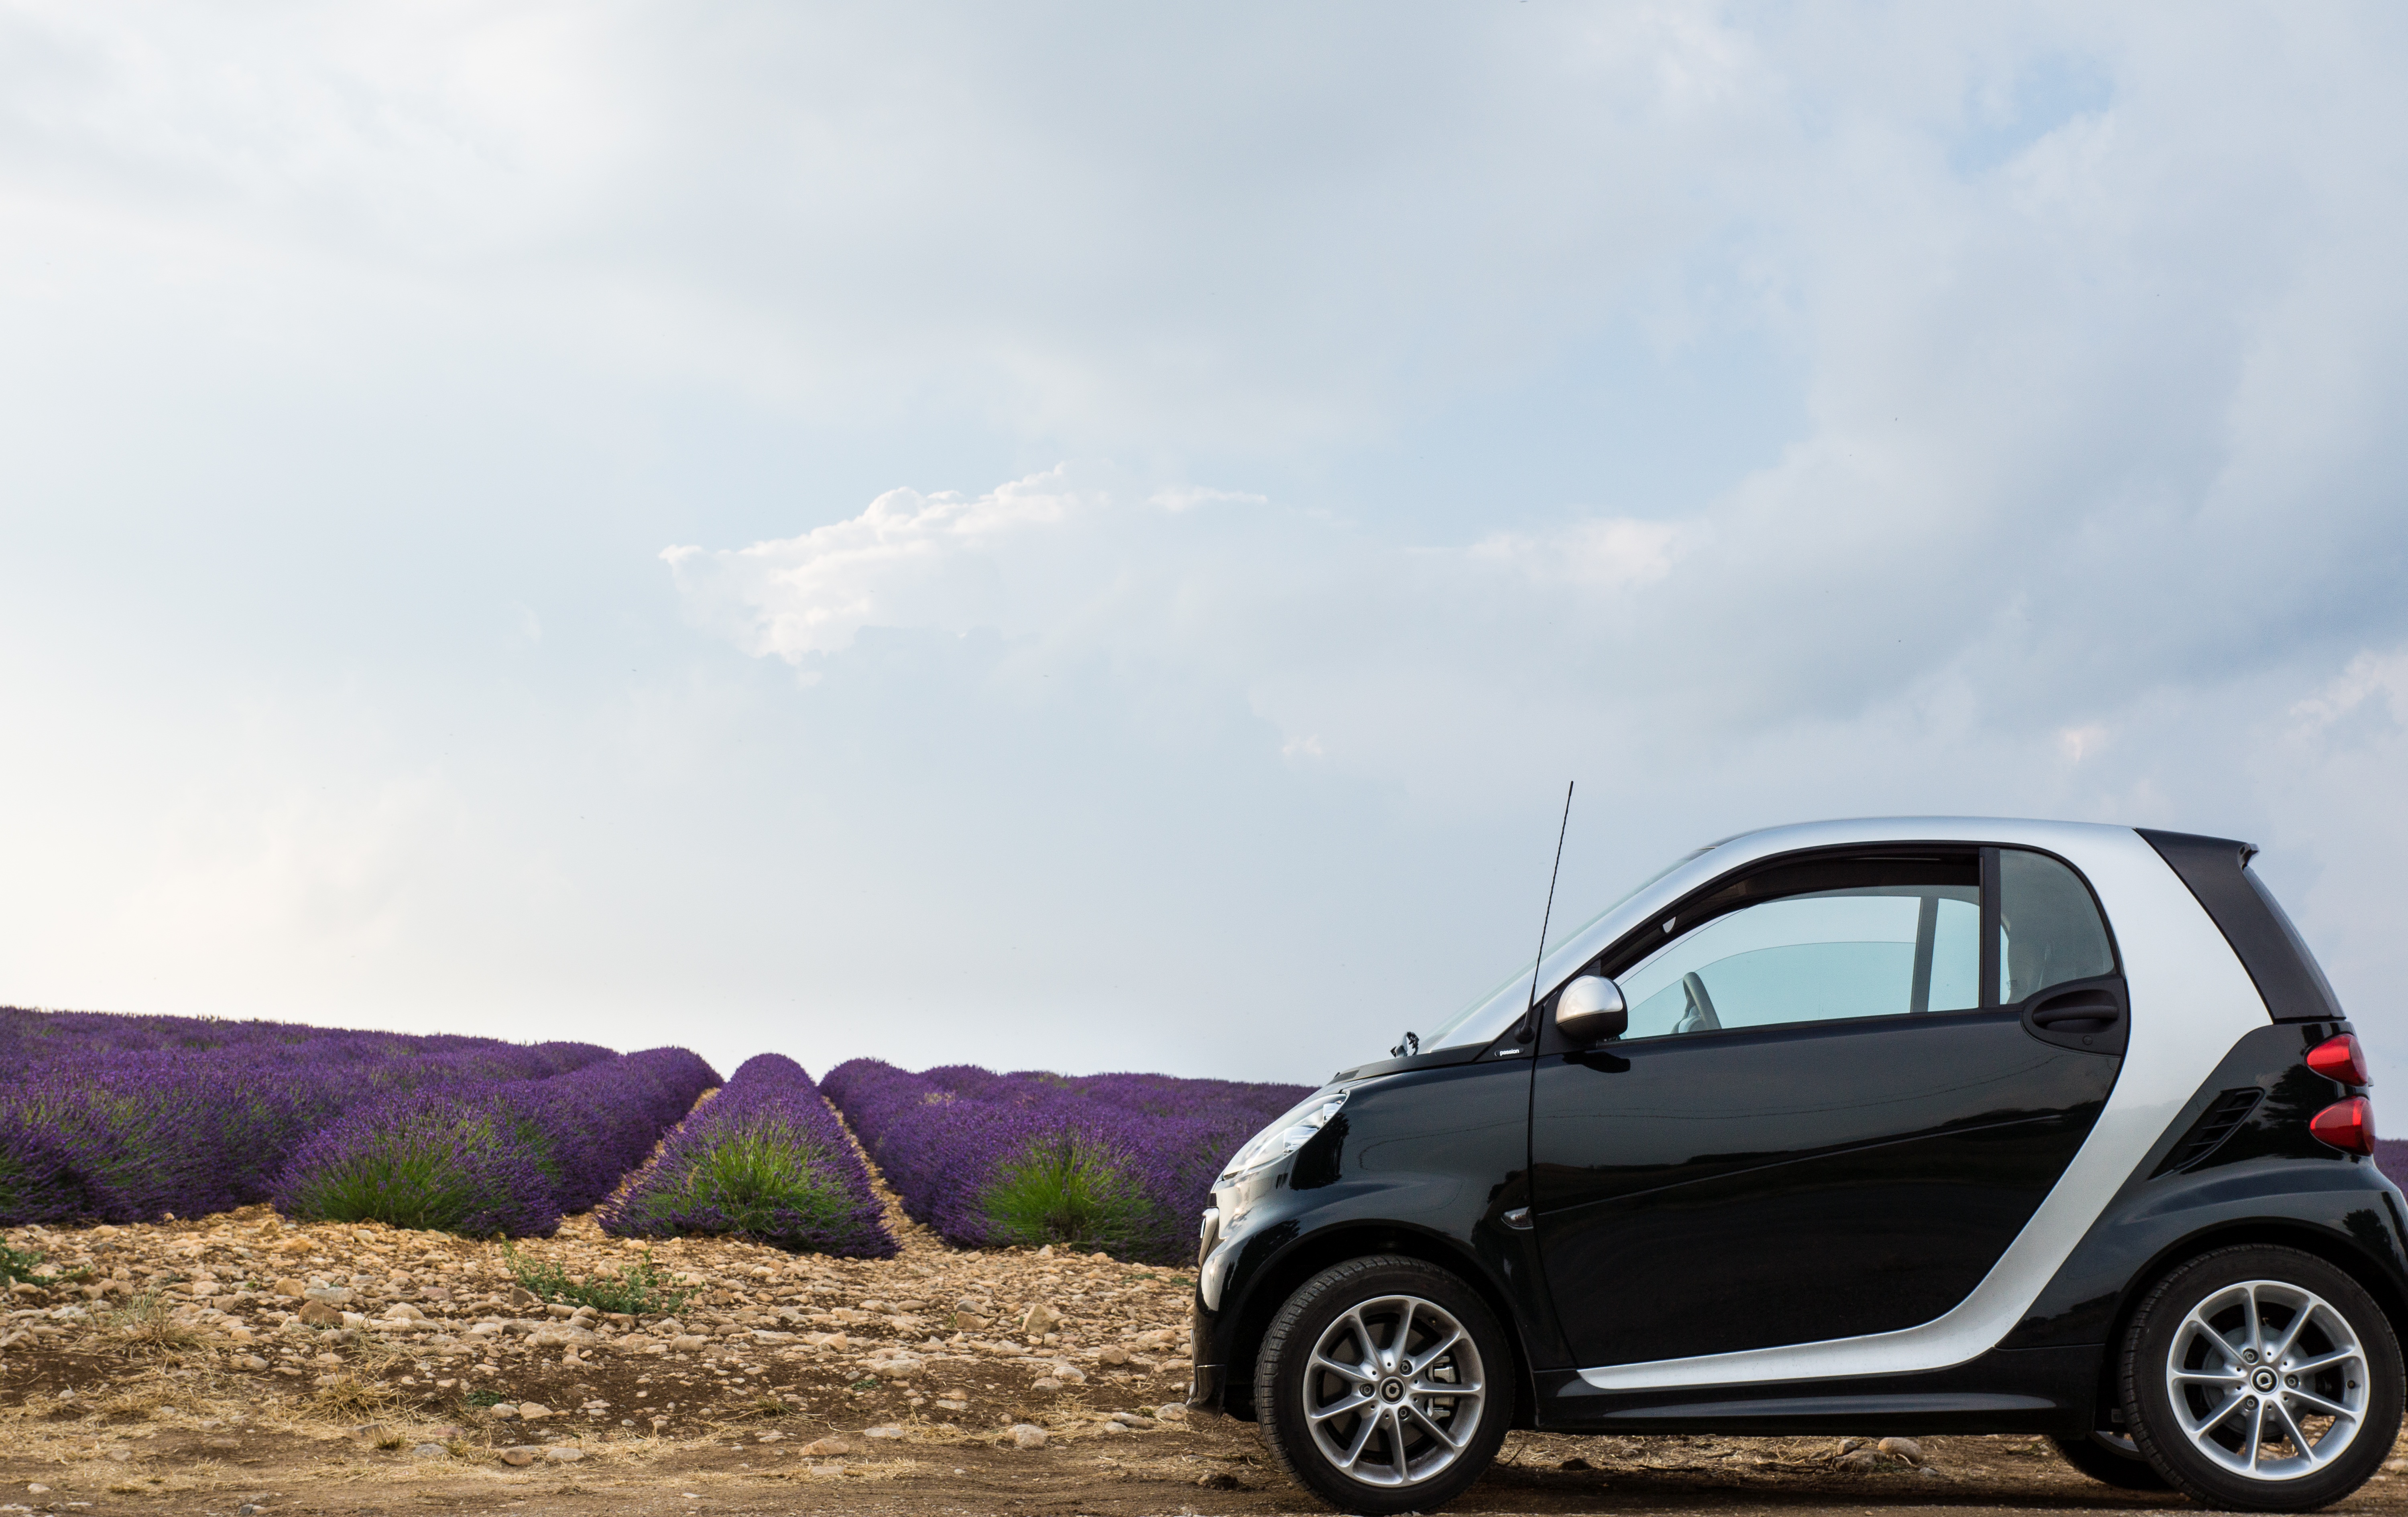
car, wheel, france, vehicle, lavender, lavender field, provence, smart, city car, land vehicle, automobile make, compact car, subcompact car